Museo di Roma

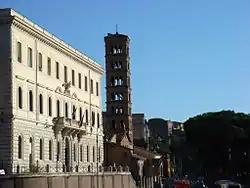
Façade of the Pastificio Pantanella, former home of the museum, on Piazza Bocca della Verità

The museum was founded by the art historian , who was director of the Antichità e Belle Arti ("antiquities and fine arts department") of the government of Rome. It was the first civic museum of the city. It was housed in the , a large former pasta factory in Piazza Bocca della Verità, overlooking the Circo Massimo in the via dei Cerchi, in the Ripa rione of the city. The factory building also housed the Museo dell'Impero Romano, and was renamed "Palazzo dei Musei". The Museo di Roma opened on 21 April 1930; Muñoz was its first director. When the Second World War began in 1939, the museum closed.